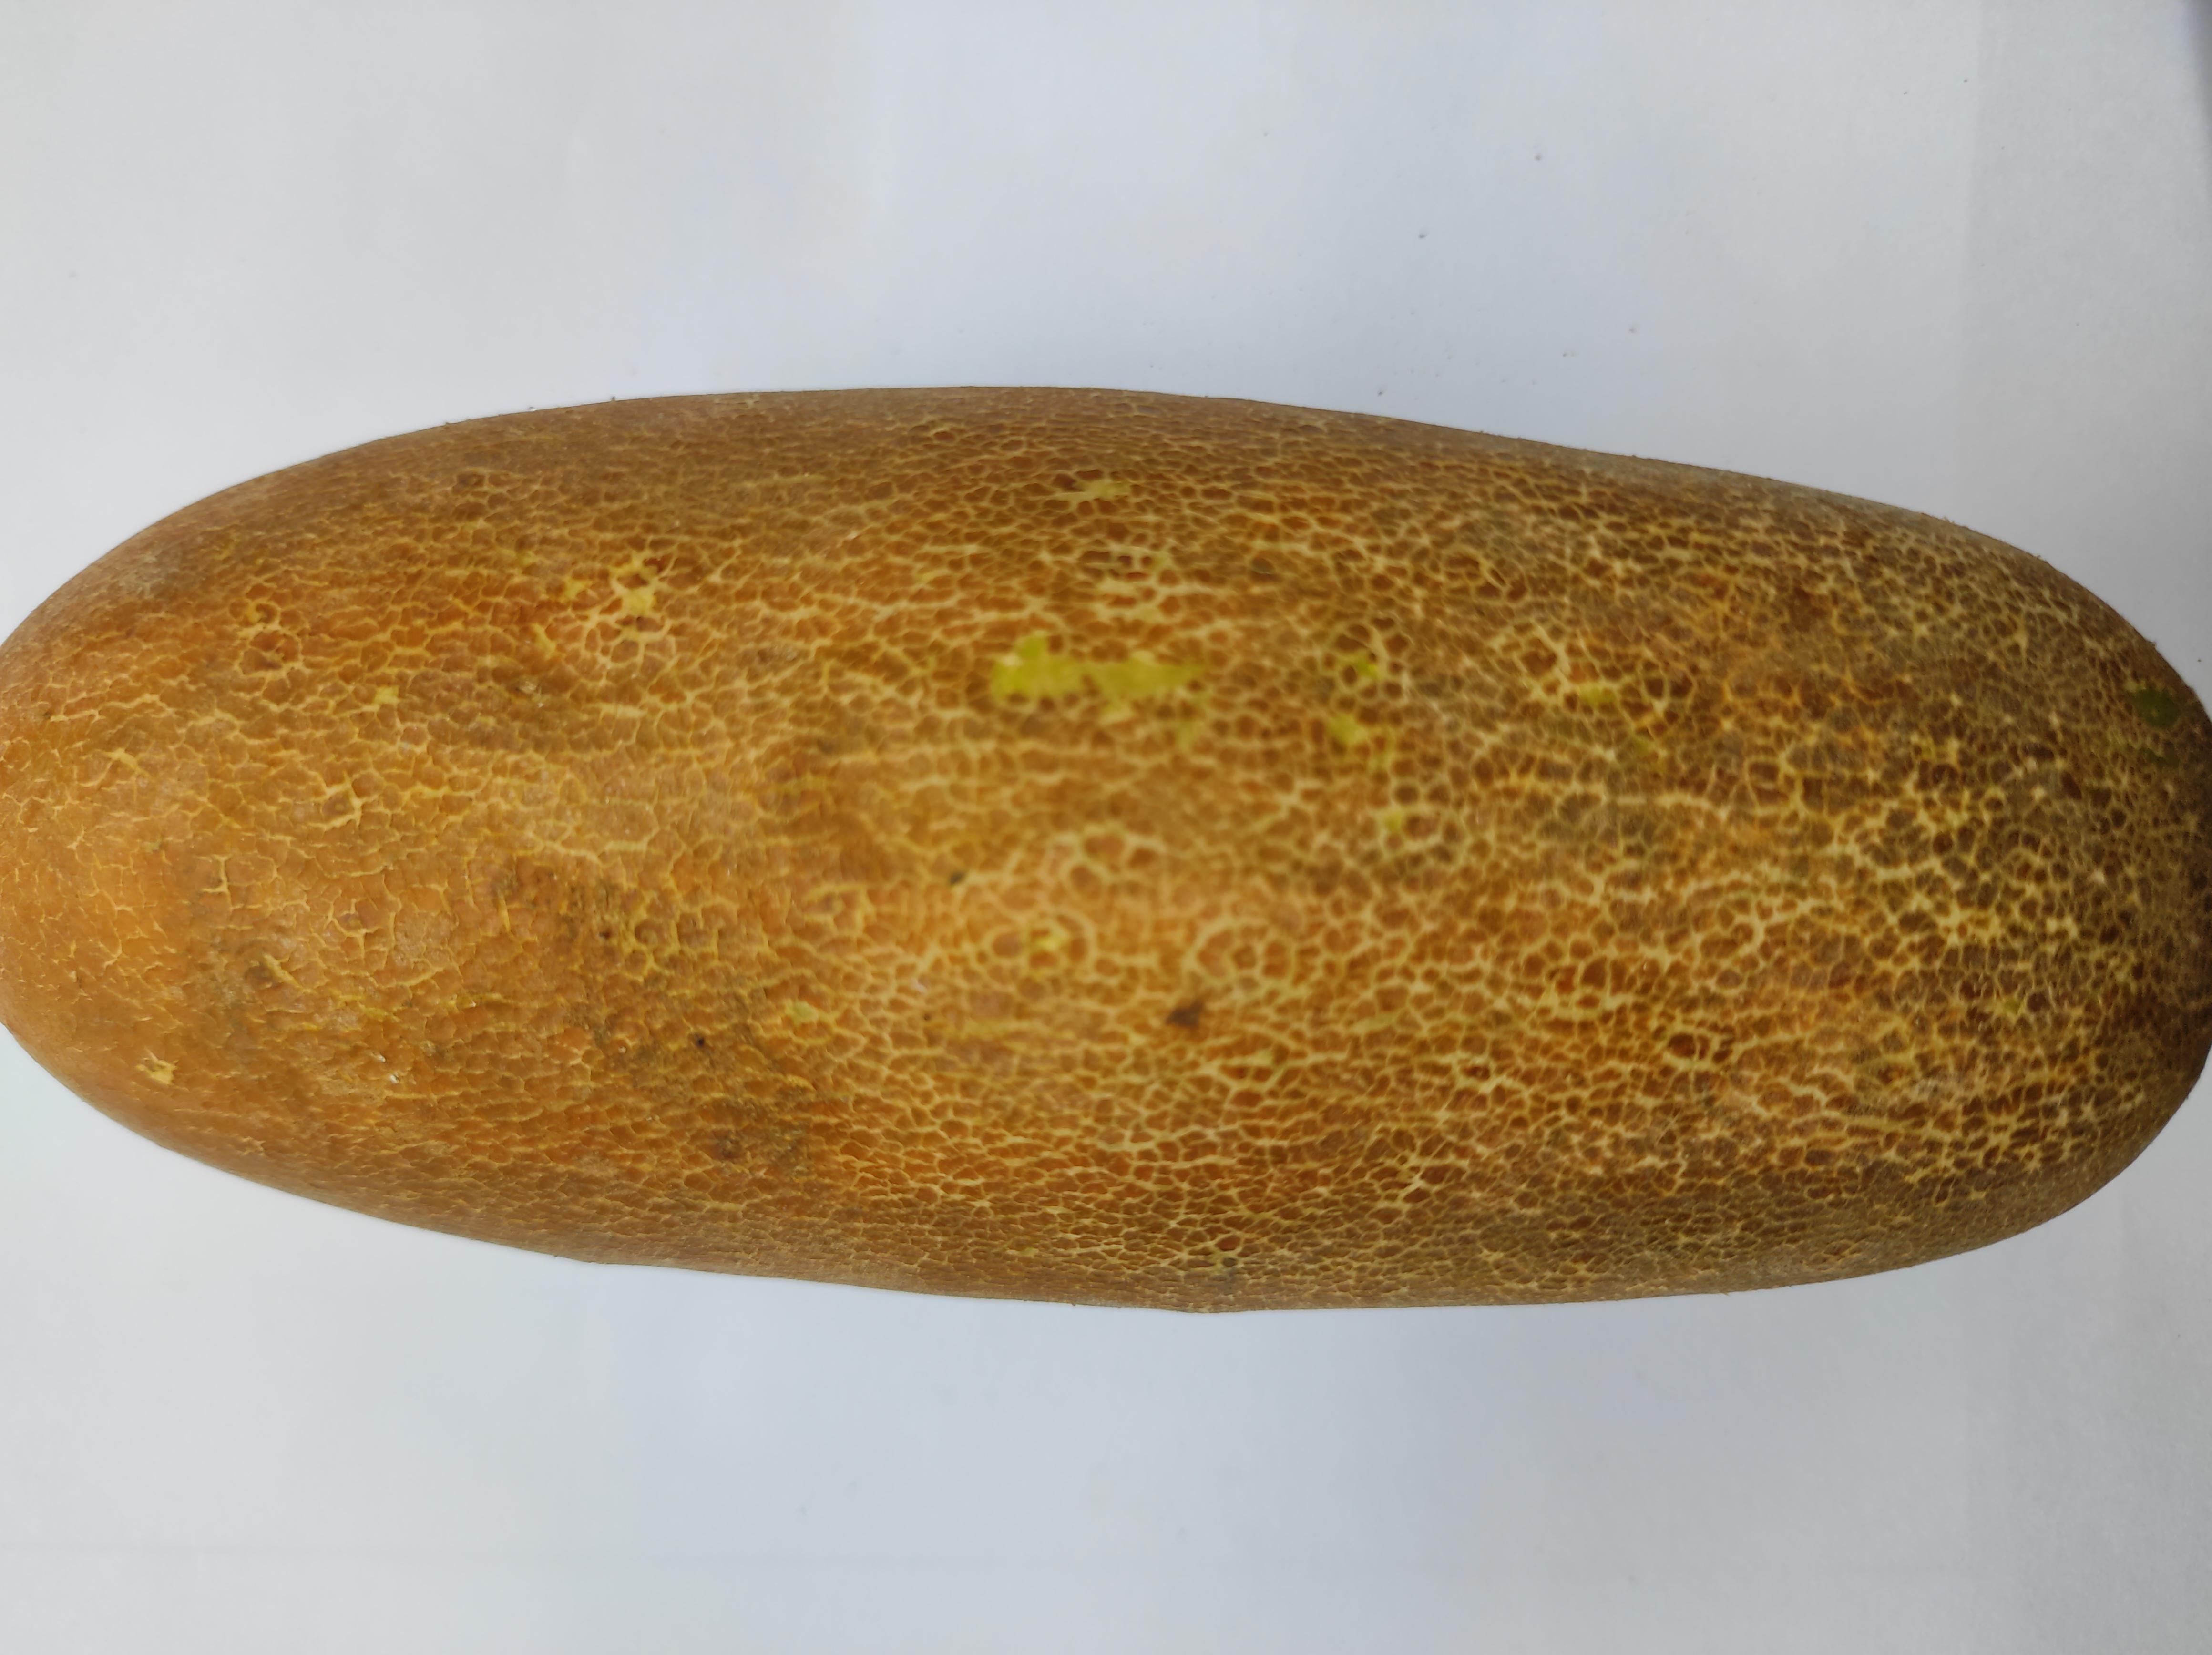
Label: Cucumber